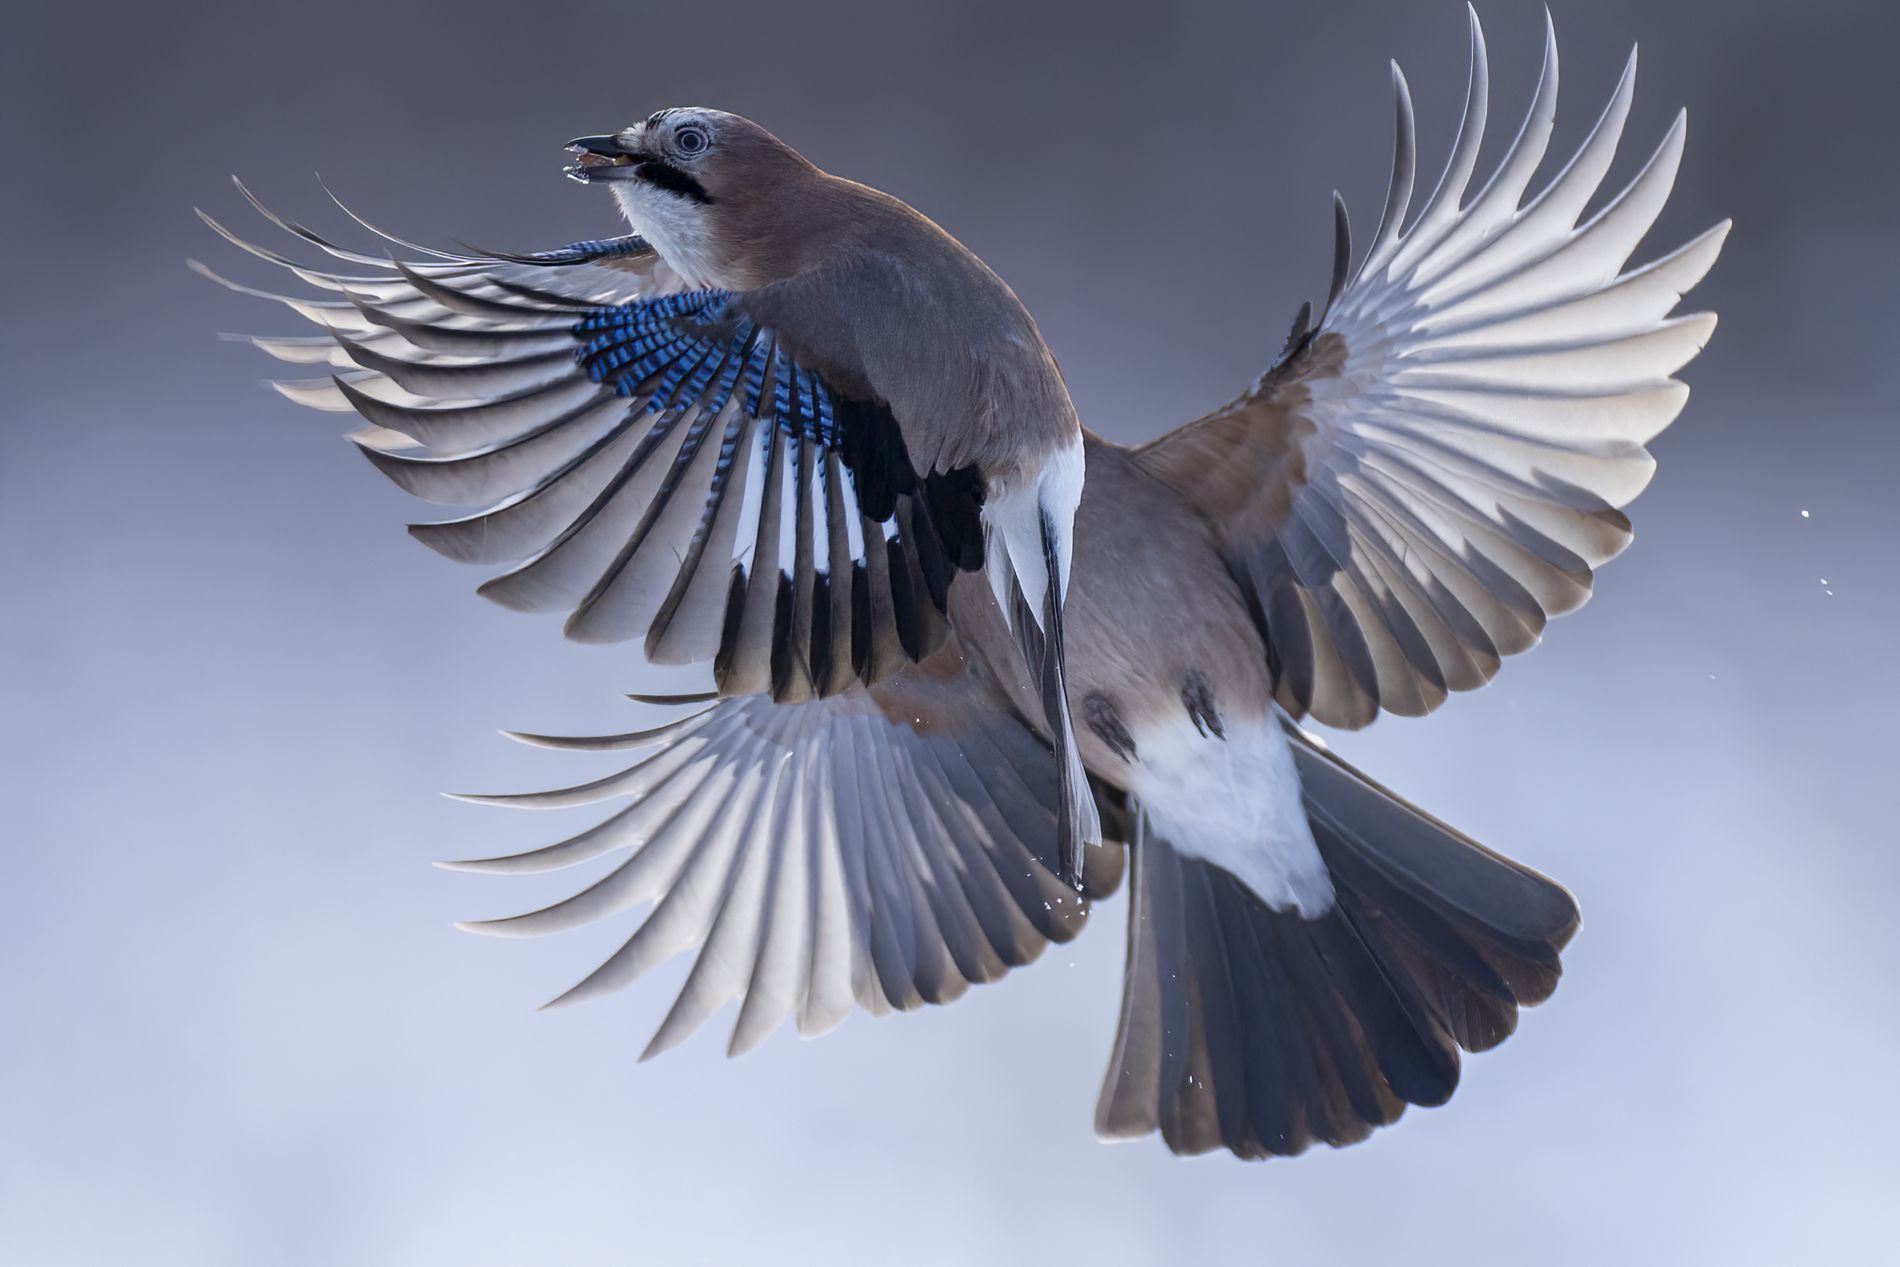
Wings float
The photo shows 2 birds. Their wings are spread, and their feathers are visible. The background is blurred
The shot is a medium shot, focusing on the birds in motion. The setting is likely outdoors. The atmosphere feels dynamic. The lighting is bright and highlights the bird's colors.
Labels: Animal, Bird, Jay, Blue Jay, Bluebird, Flying, Birds, Blurred Background
Camera: Canon Canon EOS R6m2
Lens: EF400mm f/2.8L IS III USM, Canon EF400mm f/2.8L IS III USM
Aperture: F2.8
Exposure: 1/3200 sec
ISO: 640
Focal length: 400.0 mm